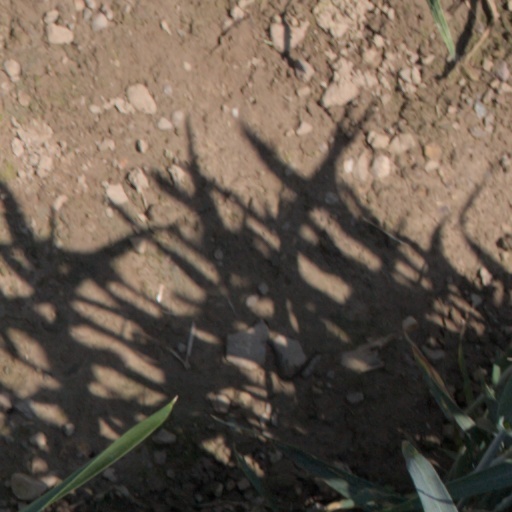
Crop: wheat